Volkswagen Eos

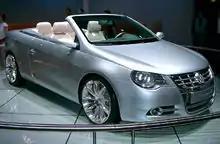
2004 Concept C

Prior to production, the Eos was shown as the "Concept C" at the 2004 Geneva Motor Show — designed by a team headed by Peter Schreyer, Head of Volkswagen Design in Wolfsburg. Other sources attribute the design of the Eos specifically to Slovenian Robert Lešnik.